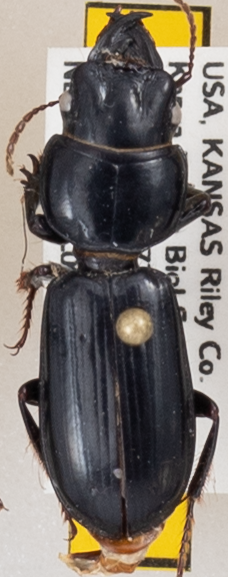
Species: Scarites vicinus
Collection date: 2020-07-15
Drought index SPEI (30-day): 0.444
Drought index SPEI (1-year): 0.8
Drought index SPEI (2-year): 2.09